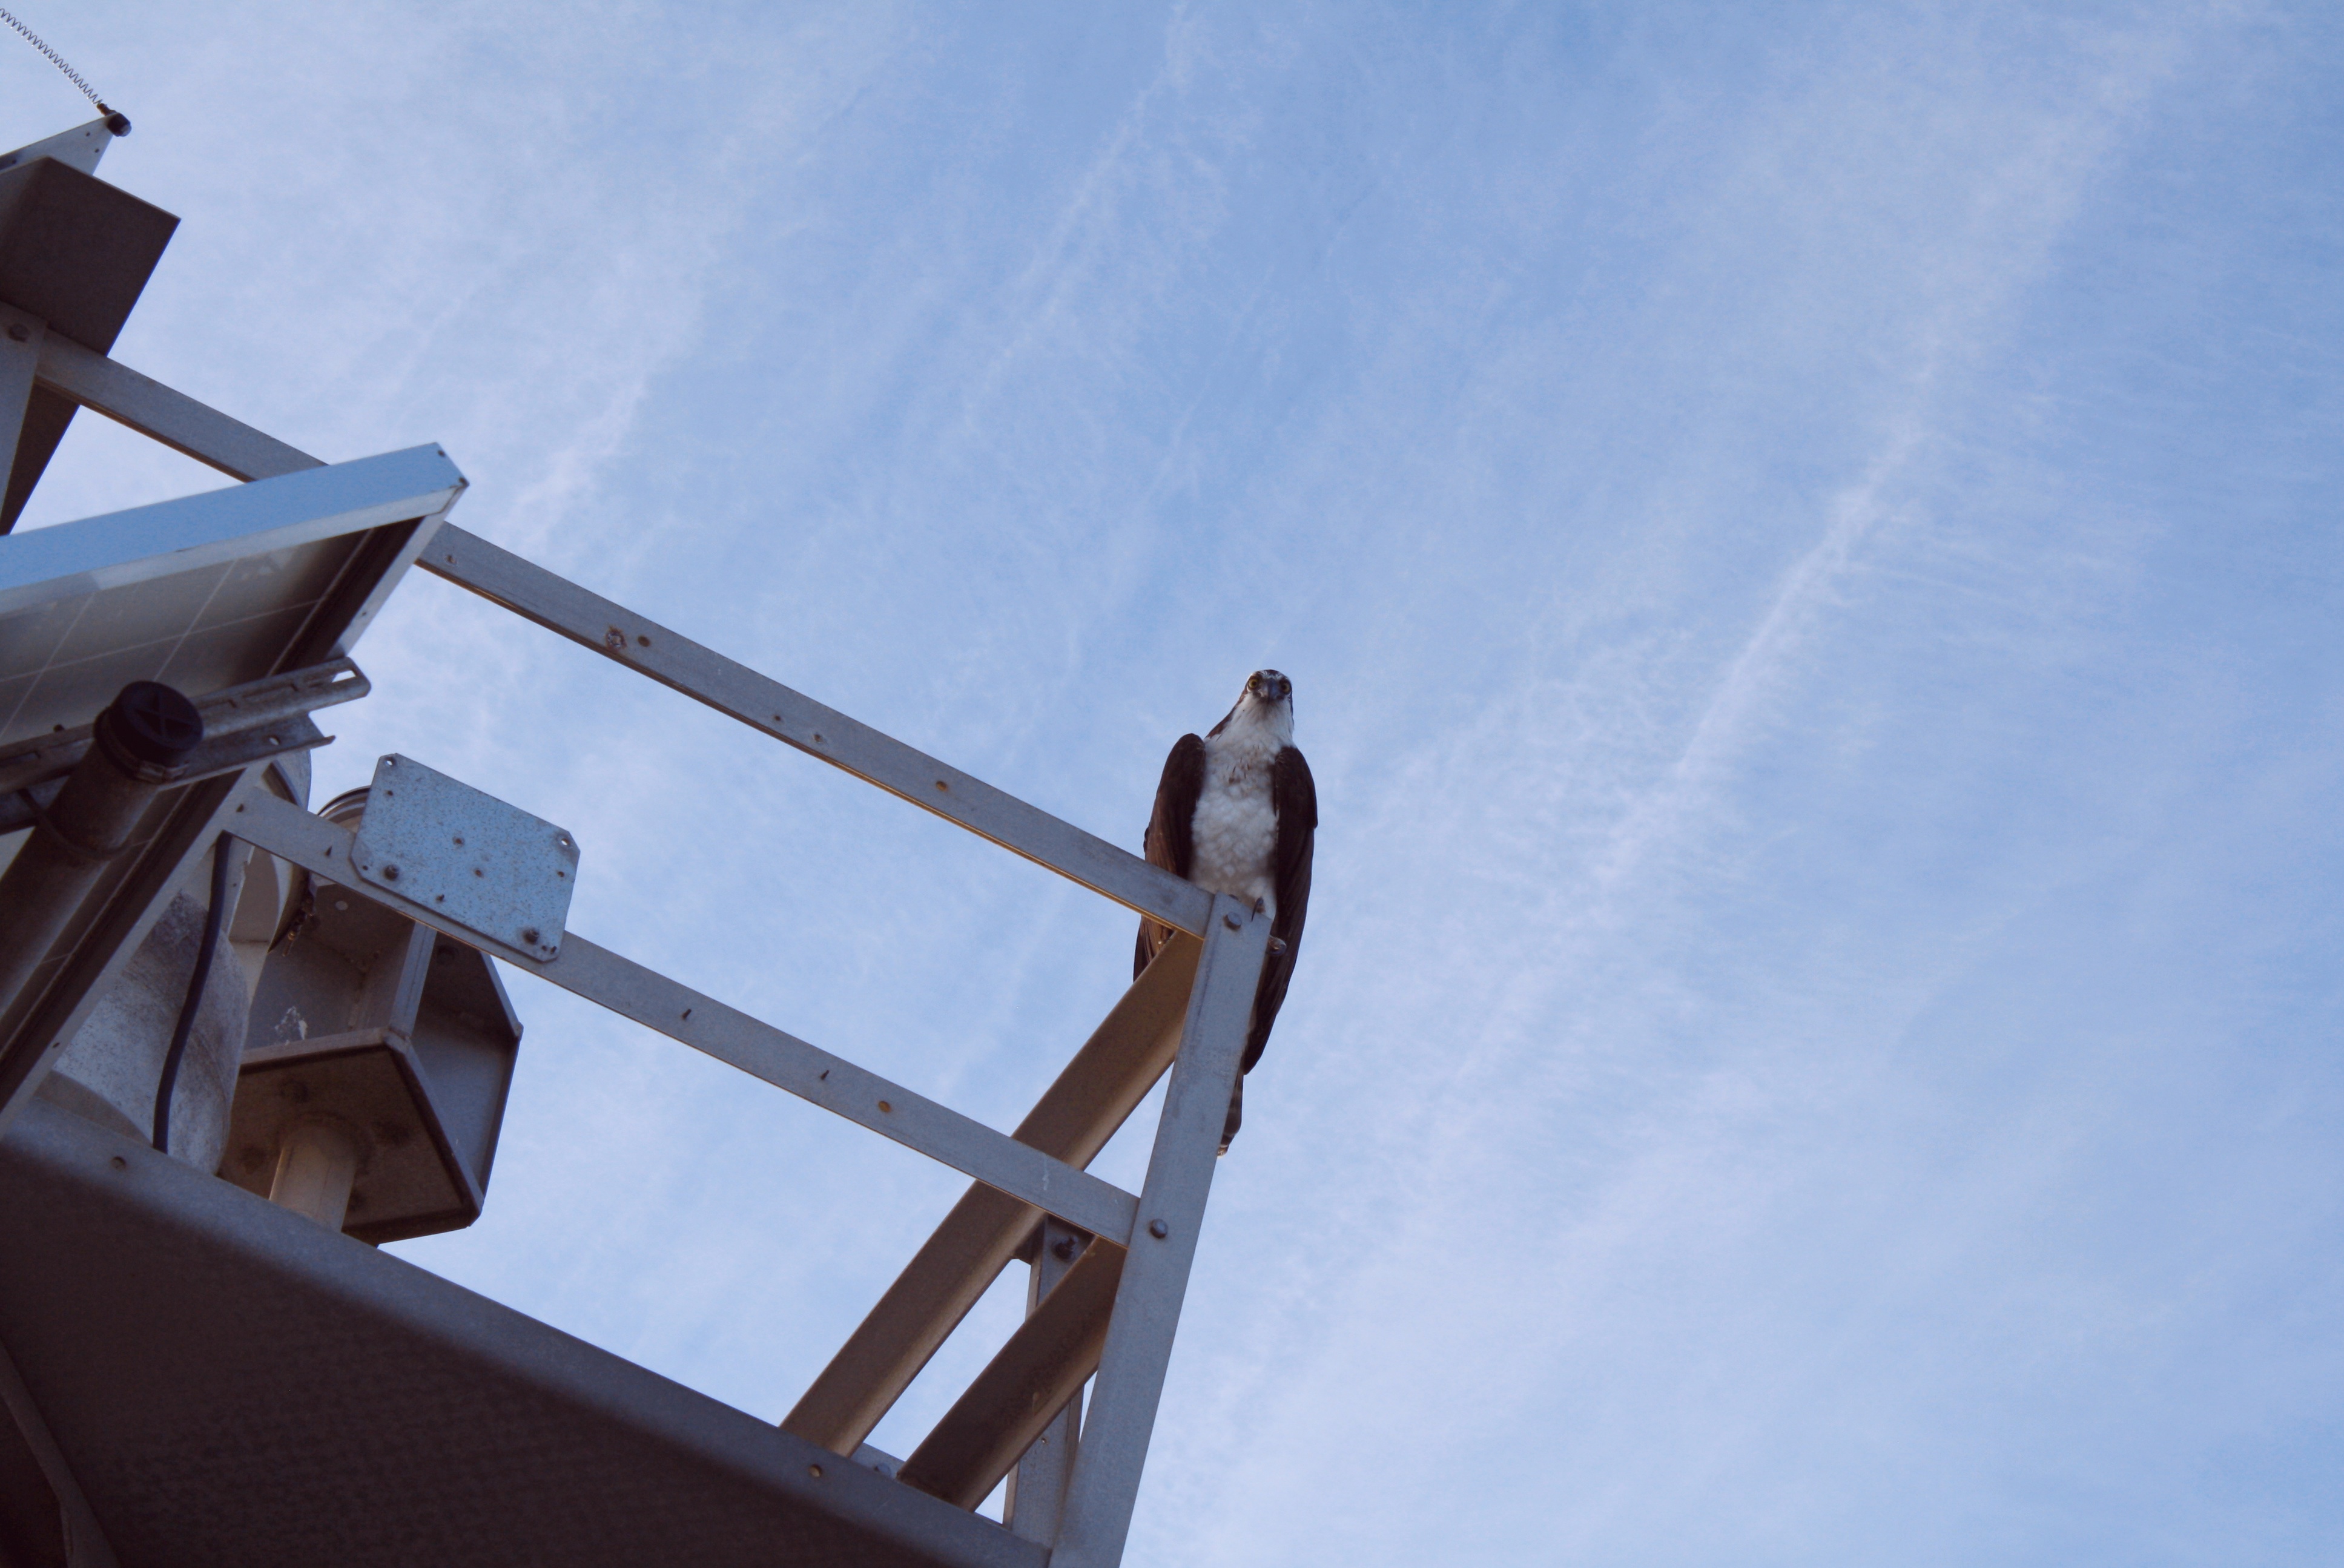
snow, winter, sky, window, wind, roof, blue